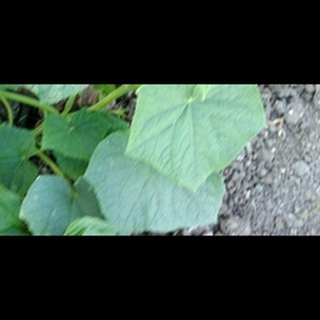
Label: healthy_cucumber